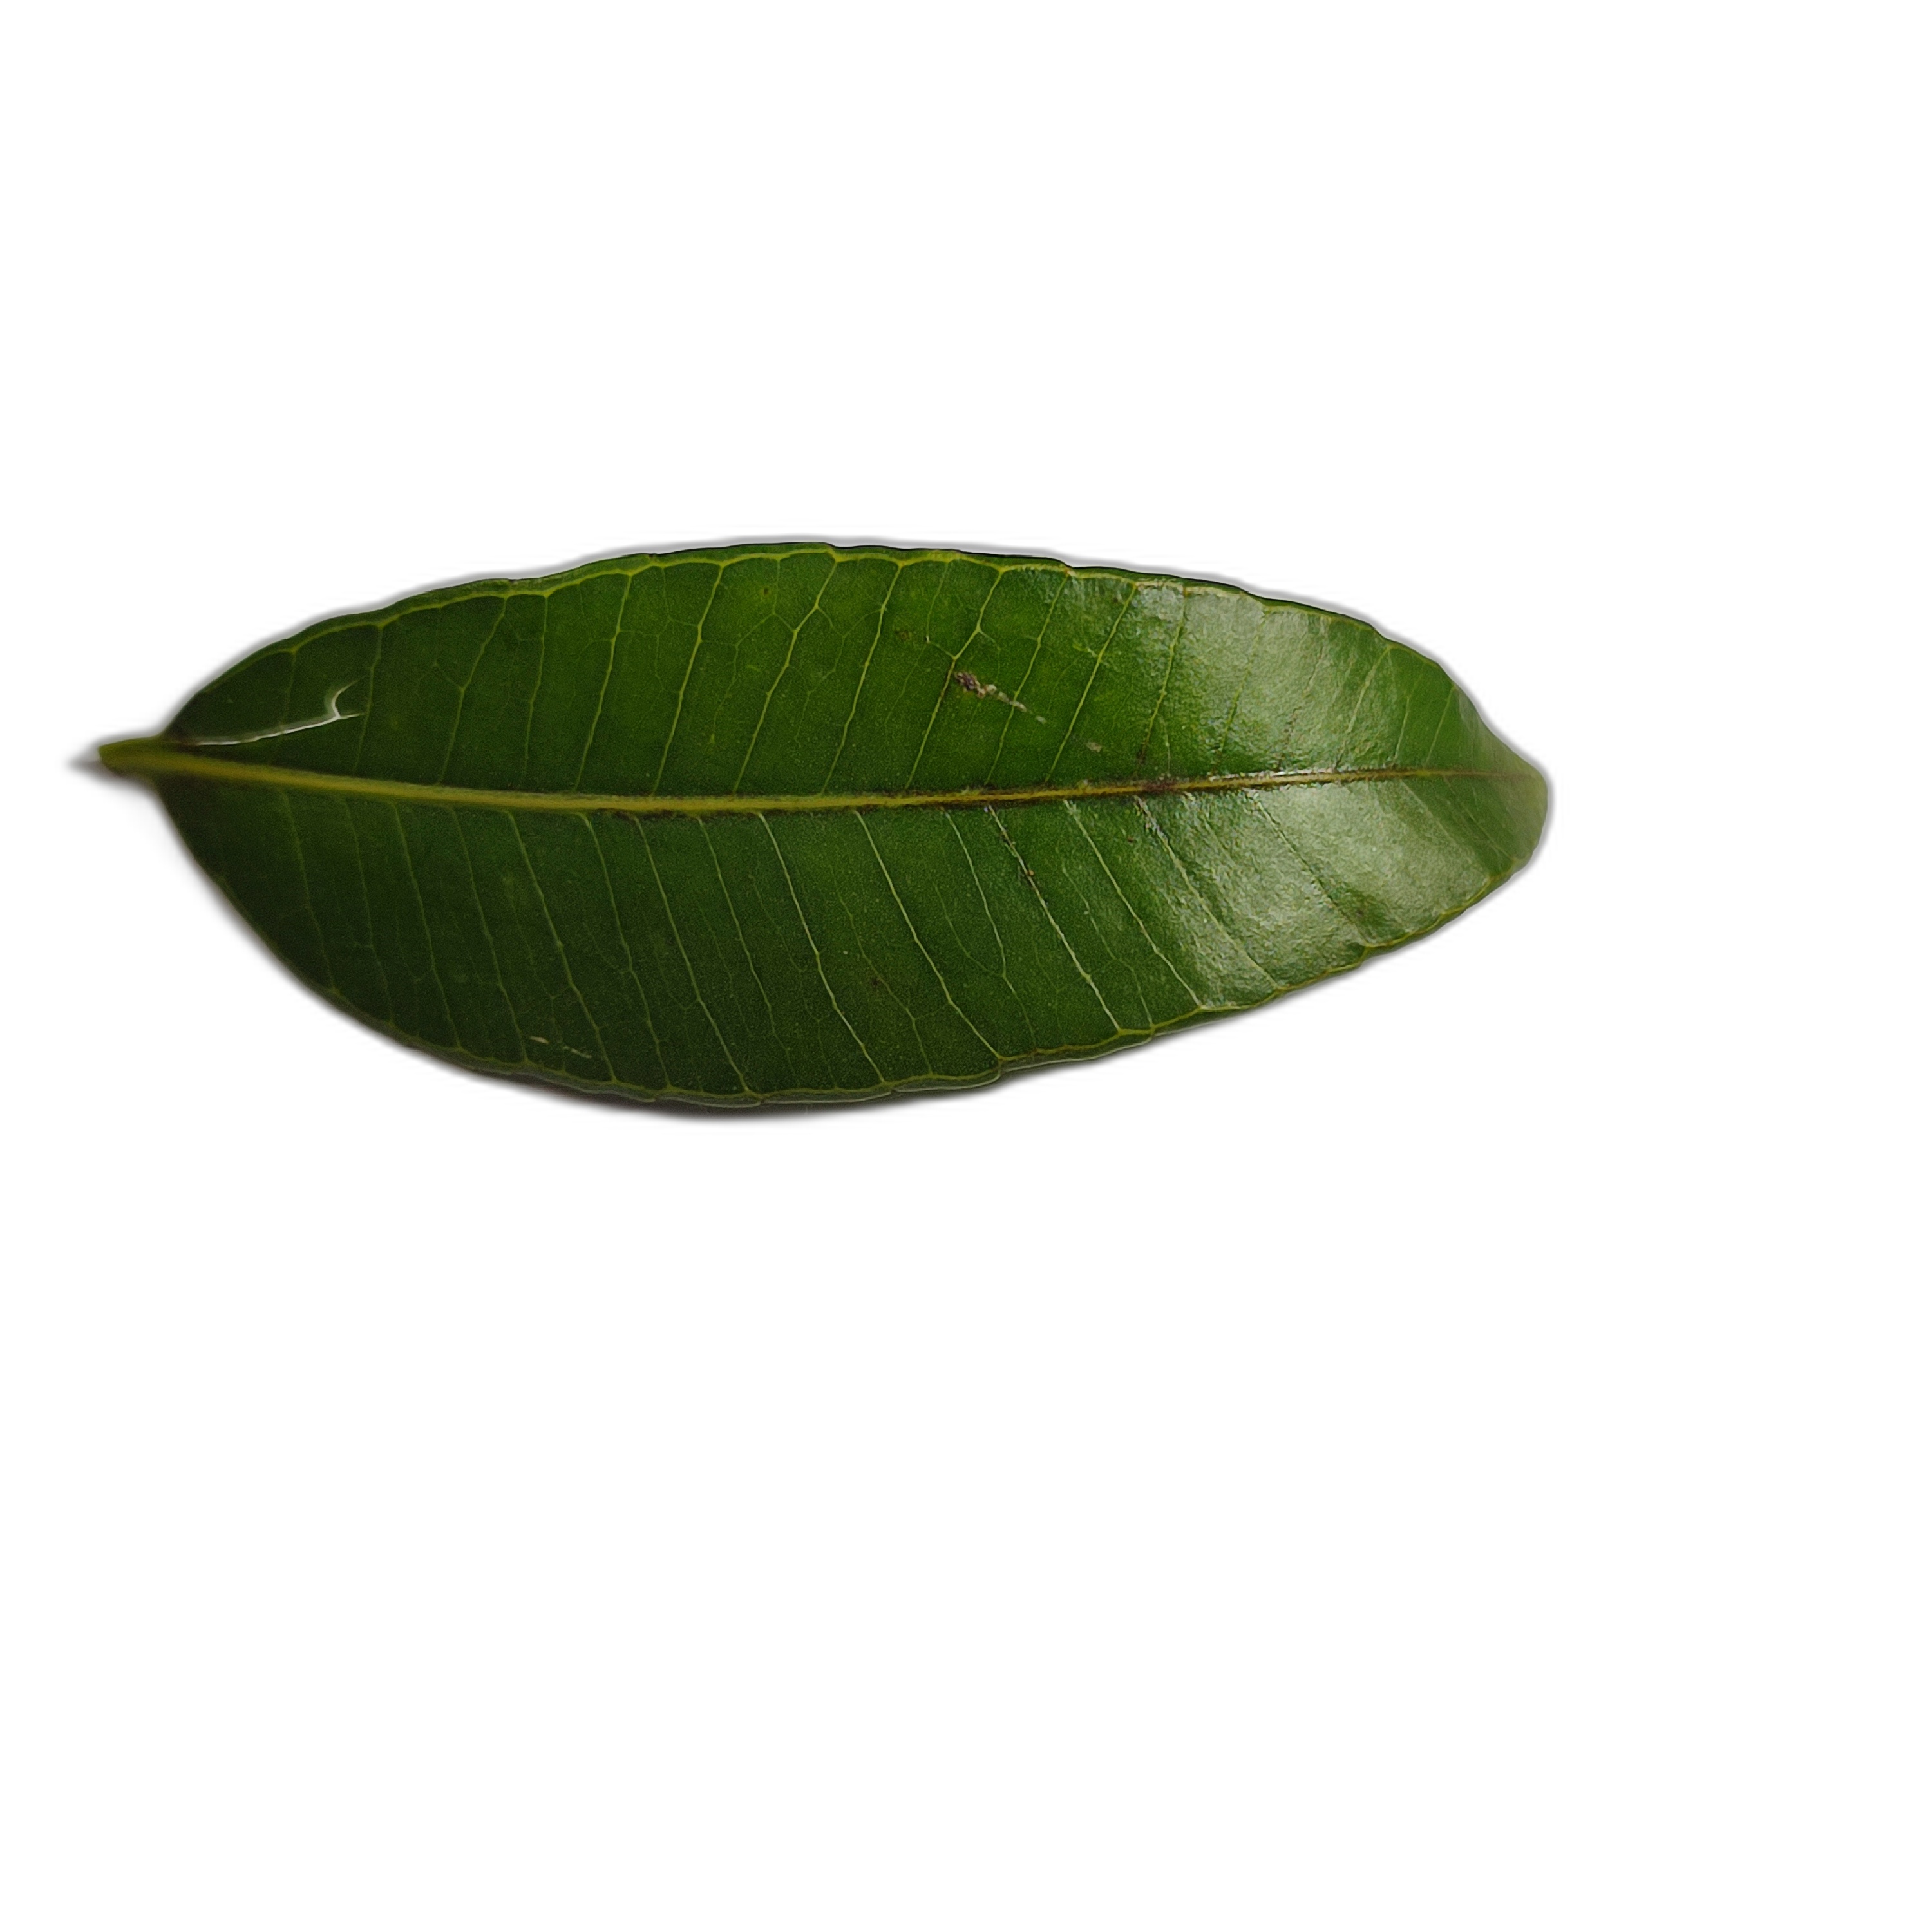
Label: healthy